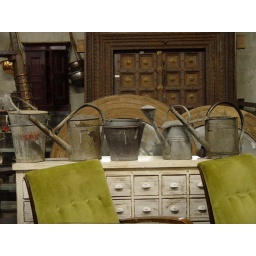
Old junk, green chairs, used furniture in Torino's notorious flea market (Balon).